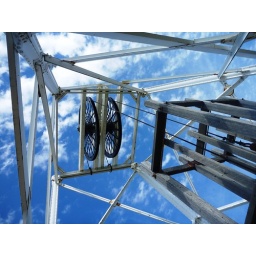
victoria hill poppet against the sky